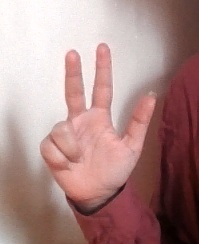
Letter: al